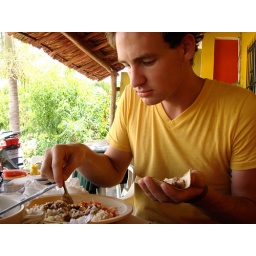
Hand ground corn tortillas at a river restaurant in Coba.